Surface condenser

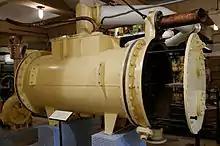
Surface condenser with end plate extended to reveal tube banks

A surface condenser is a water-cooled shell and tube heat exchanger installed to condense exhaust steam from a steam turbine in thermal power stations. These condensers are heat exchangers which convert steam from its gaseous to its liquid state at a pressure below atmospheric pressure. Where cooling water is in short supply, an air-cooled condenser is often used. An air-cooled condenser is however, significantly more expensive and cannot achieve as low a steam turbine exhaust pressure (and temperature) as a water-cooled surface condenser.